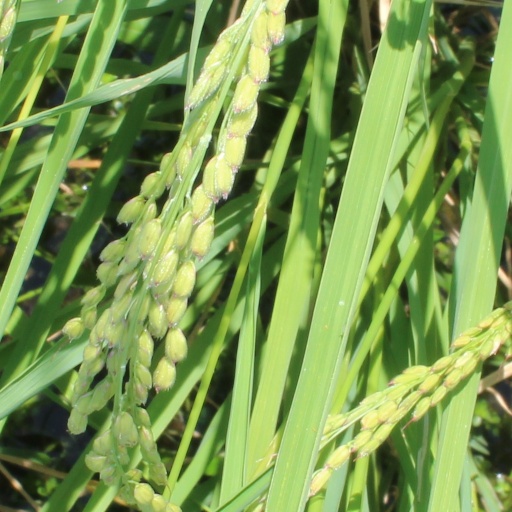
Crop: rice